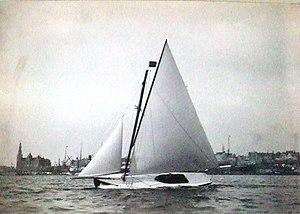
Léon Huybrechts est un skipper belge né le 11 décembre 1876 et mort le 9 février 1956.
Henri Weewauters est un skipper belge né le 8 novembre 1875.
Louis Huybrechts est un skipper belge né le 21 février 1875 et mort en 1963.